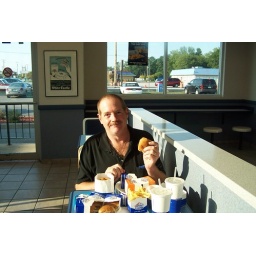
Everette in heaven eating his white castle burgers